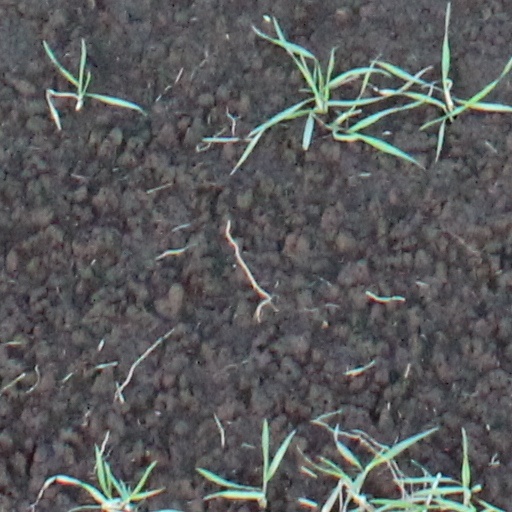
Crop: wheat